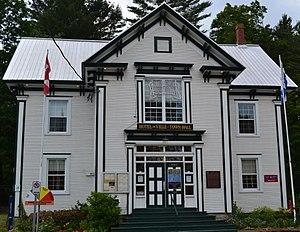
Face avant de la mairie du canton de Bolton-Est, Québec.
Bolton-Est est une municipalité du Québec située dans la MRC de Memphrémagog en Estrie.
Cet article recense les lieux patrimoniaux de l'Estrie inscrit au Répertoire canadien des lieux patrimoniaux, qu'ils soient de niveau provincial, fédéral ou municipal.
Voici la liste des lieux historiques nationaux du Canada situé au Québec. En mars 2011, on compte 190 lieux historiques nationaux au Québec, sont 30 sont administrés par Parcs Canada. De ce nombre, il faut ajouter cinq sites qui ont perdu leur désignations. Les sites des agglomérations Montréal et de Québec sont traités dans :